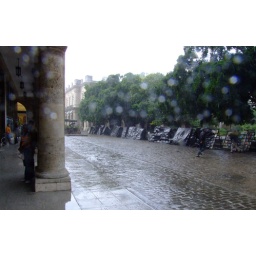
book sellers cover their stalls with black plastic while customers seek shelter in surrounding arcades